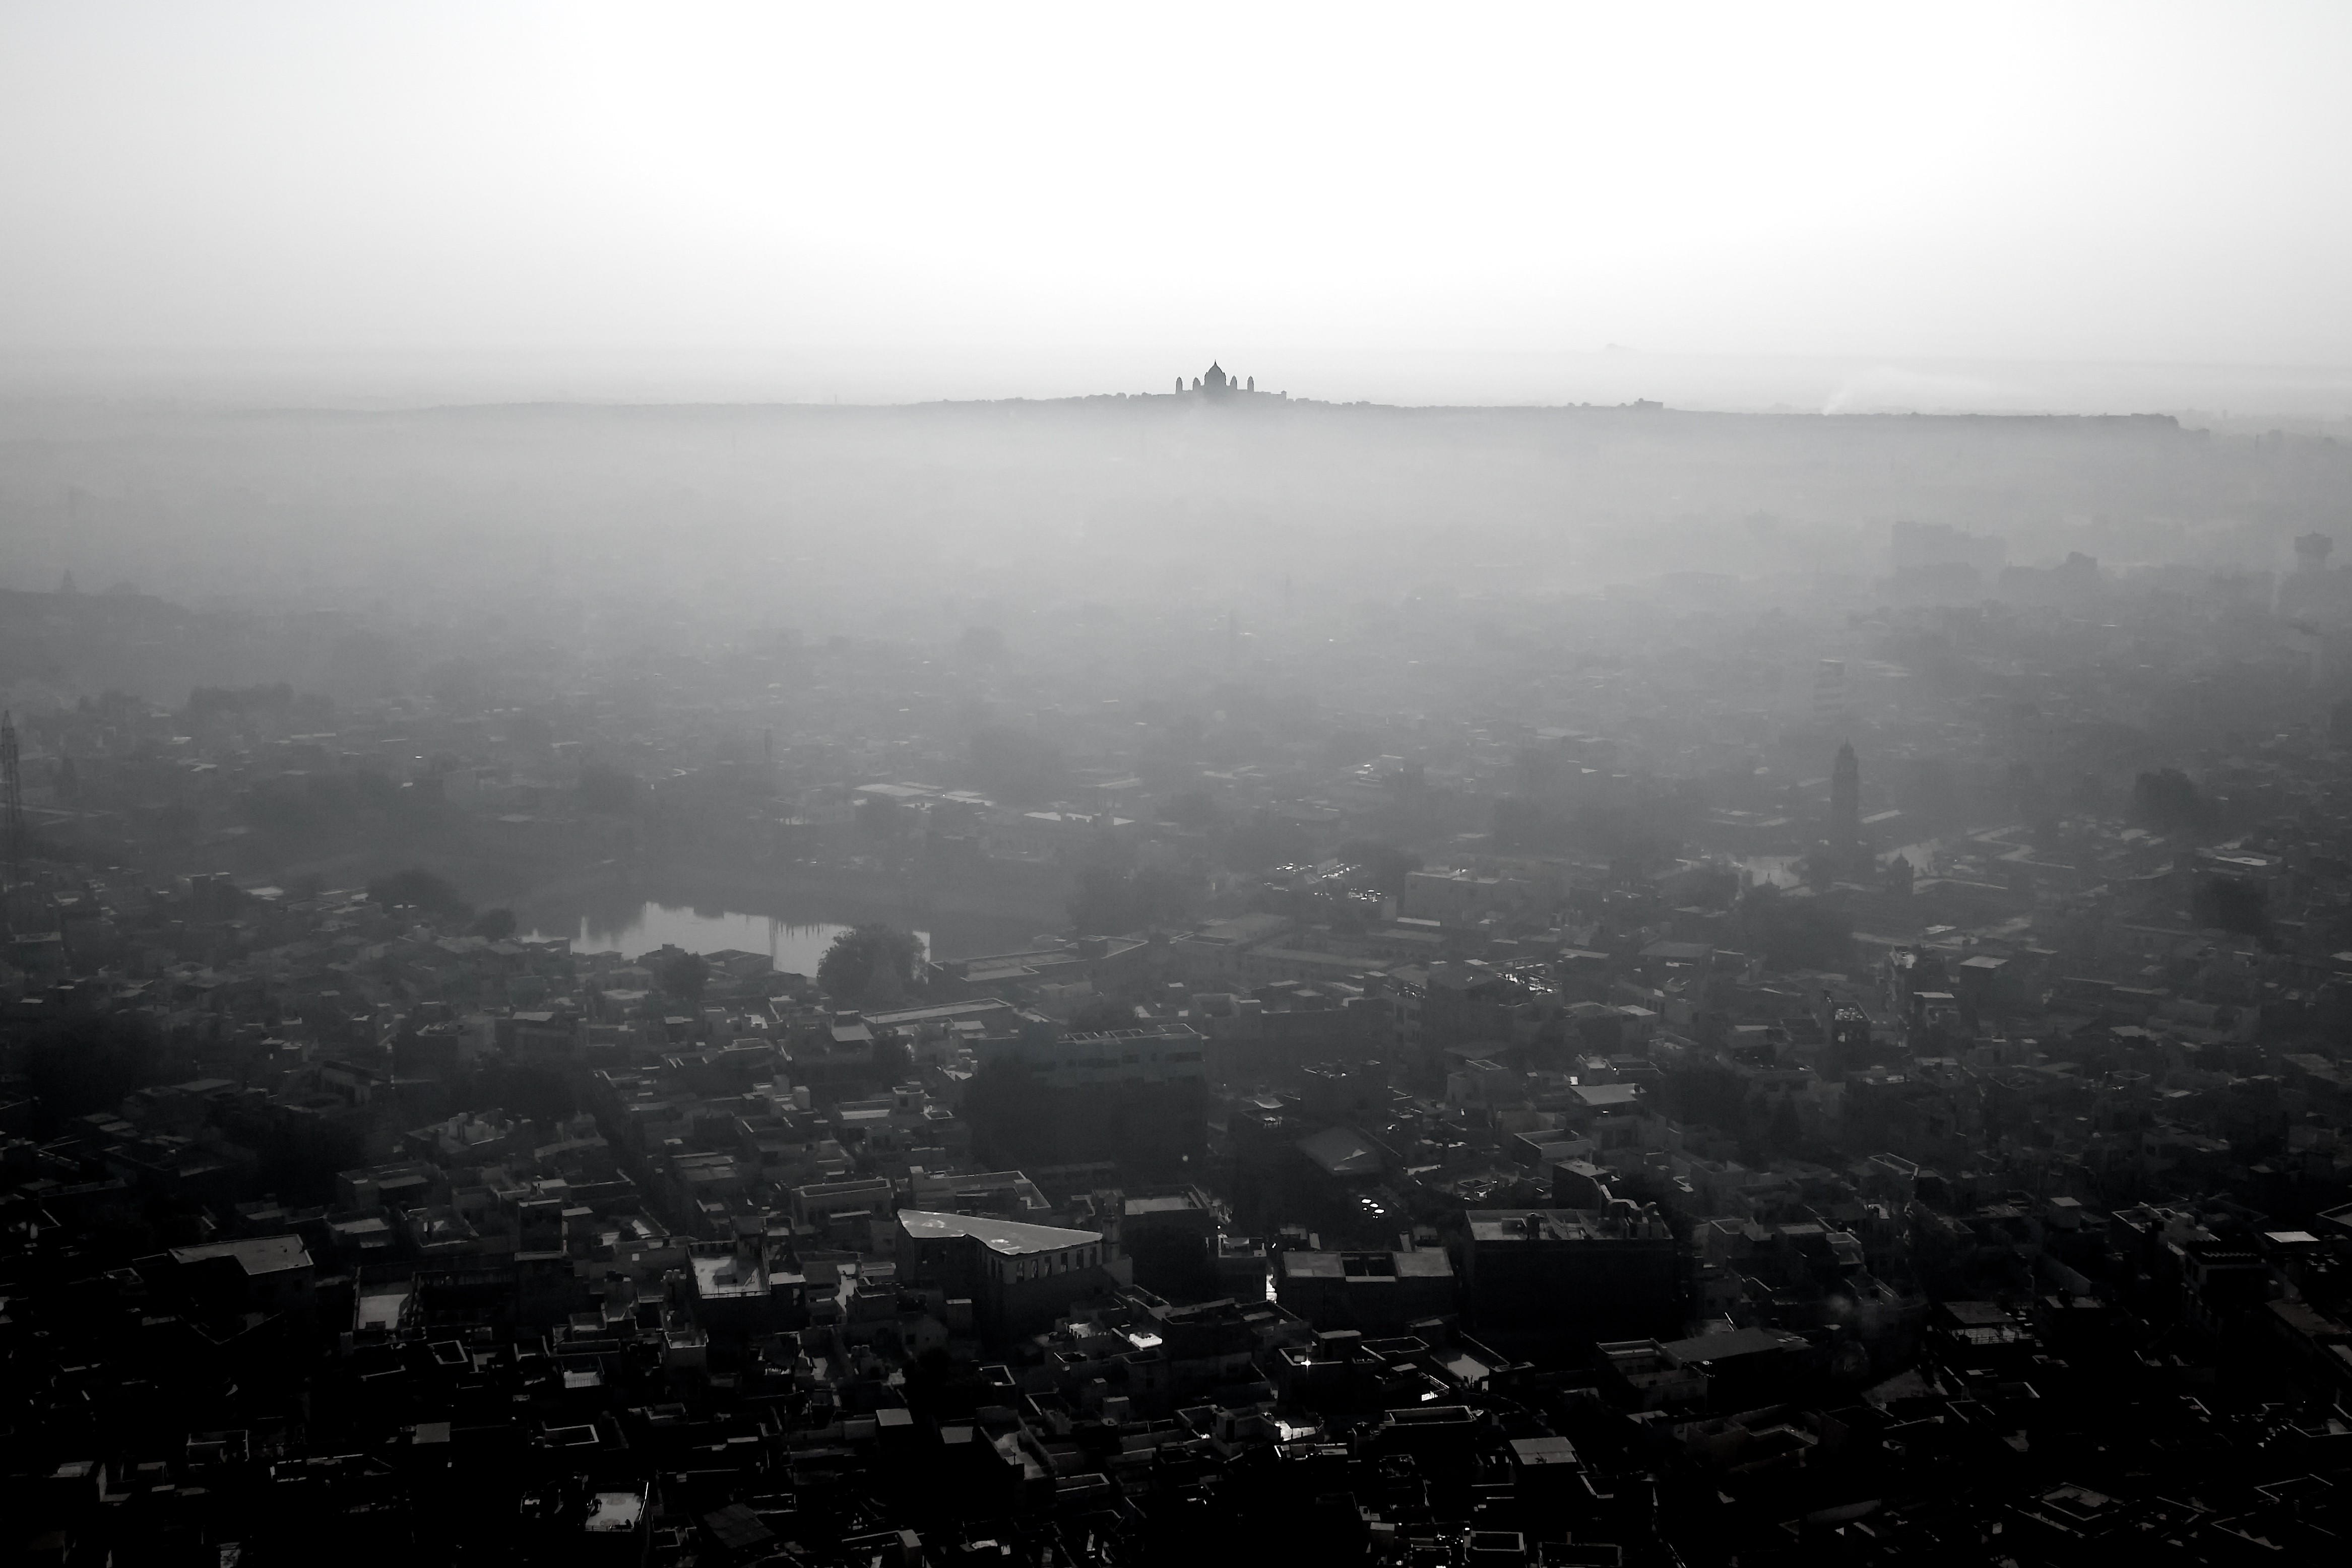
horizon, black and white, fog, mist, photography, sunlight, morning, dawn, city, atmosphere, cityscape, dusk, weather, haze, darkness, monochrome, buildings, bird's eye view, monochrome photography, atmospheric phenomenon, atmosphere of earth